Richard Charles Guthridge

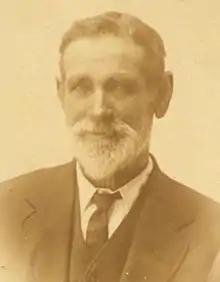

Richard Charles Guthridge (11 June 1837 – 13 October 1934) was a British merchant seaman and was recognised in 1998 by the Premier of Victoria in Australia as one of the earliest and most significant pioneers of the State. He notably worked for the Henty Brothers, who established the first permanent Victorian settlement in Portland, upon his arrival in Australia. Richard ultimately settled in Charam, near Edenhope, in Victoria and raised 13 children, most of whom lived to their 80s and 90s. When he died at the age of 97, Richard left a strong legacy in Australia in the form of his contributions to the fledgling colony and his hundreds of descendants.